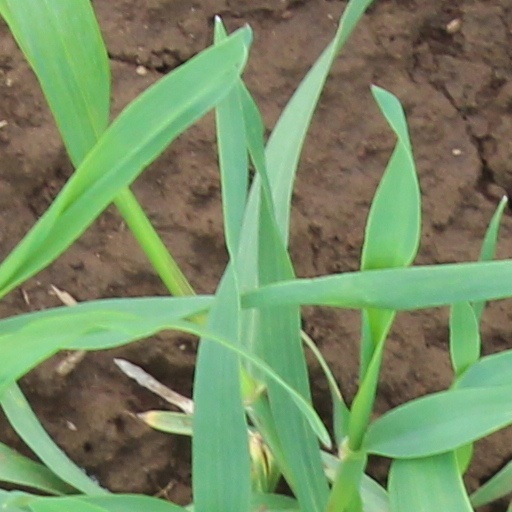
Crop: wheat